Hugh Gaitskell

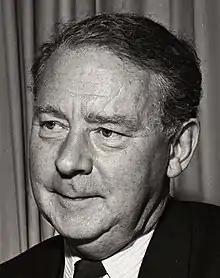
Gaitskell in 1961

Gaitskell alienated some of his supporters by his opposition to British membership of the European Economic Community, which Conservative Prime Minister Macmillan had been seeking since July 1961. Although not entirely opposed in principle to British entry, he believed that the EEC was resistant to reform and that membership would hurt Britain's relations with the Commonwealth.